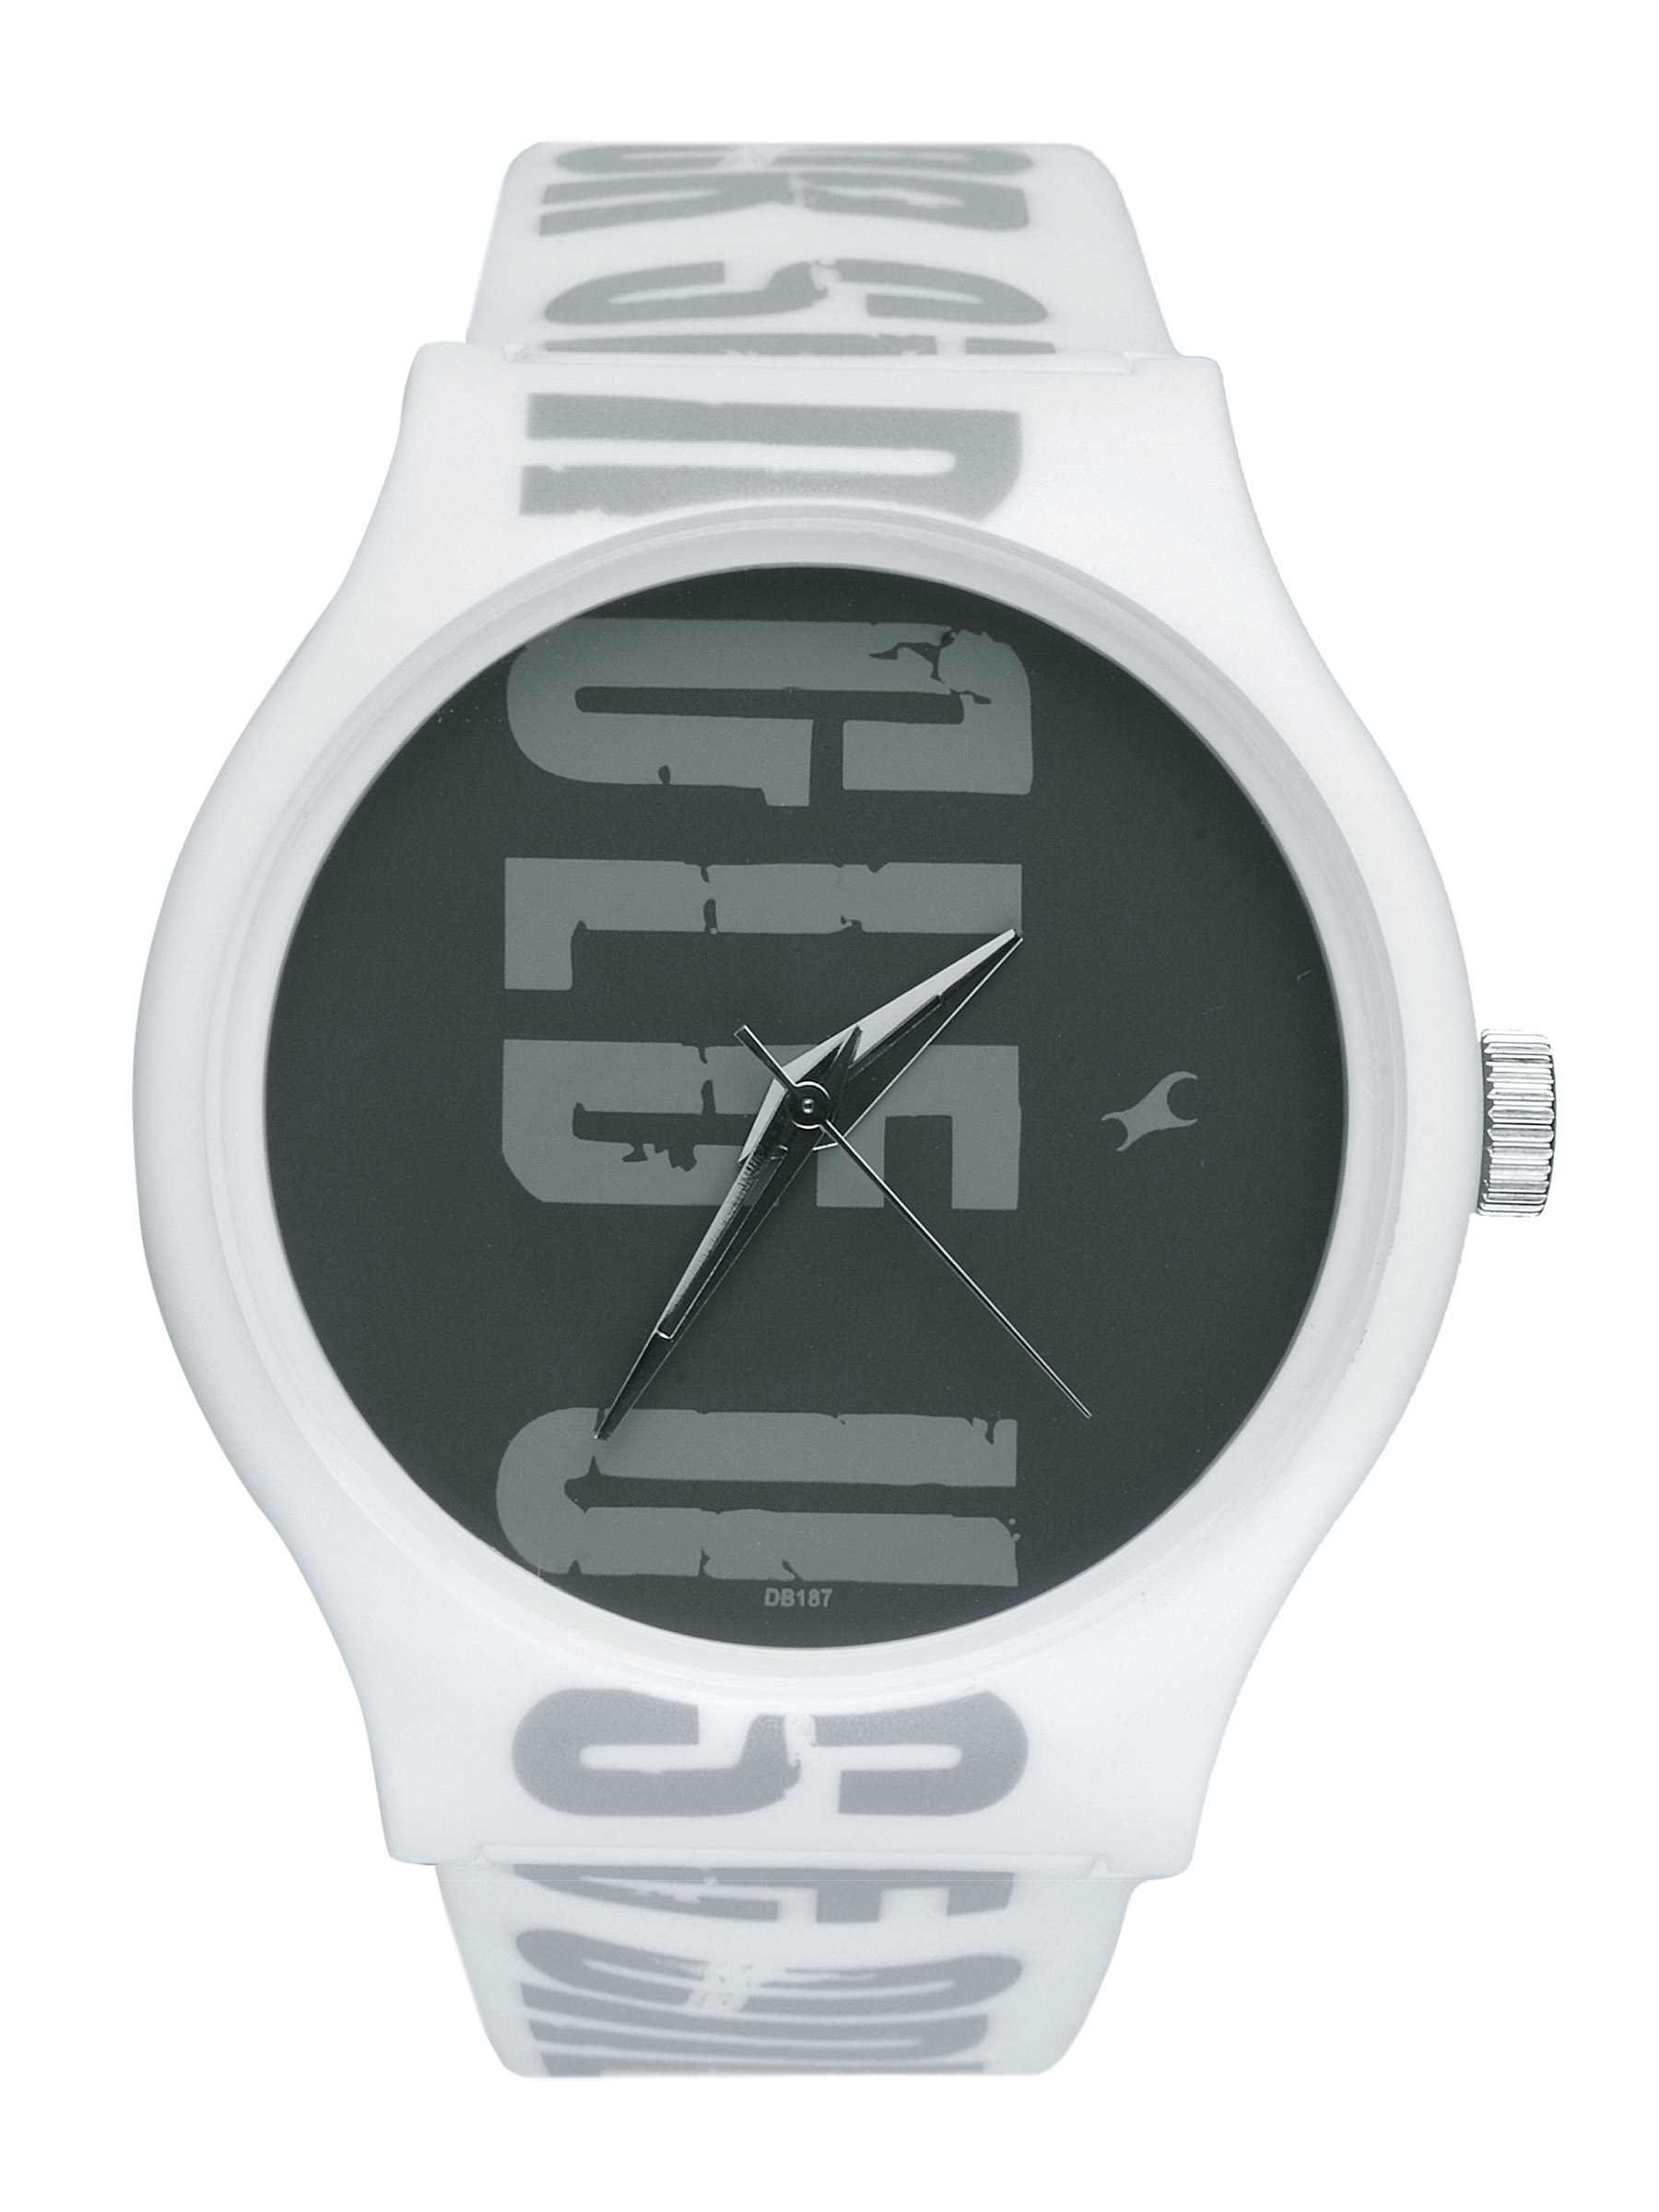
Fastrack Women White Casual Watch
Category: Accessories / Watches / Watches
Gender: Women
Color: White
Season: Winter 2016
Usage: Casual